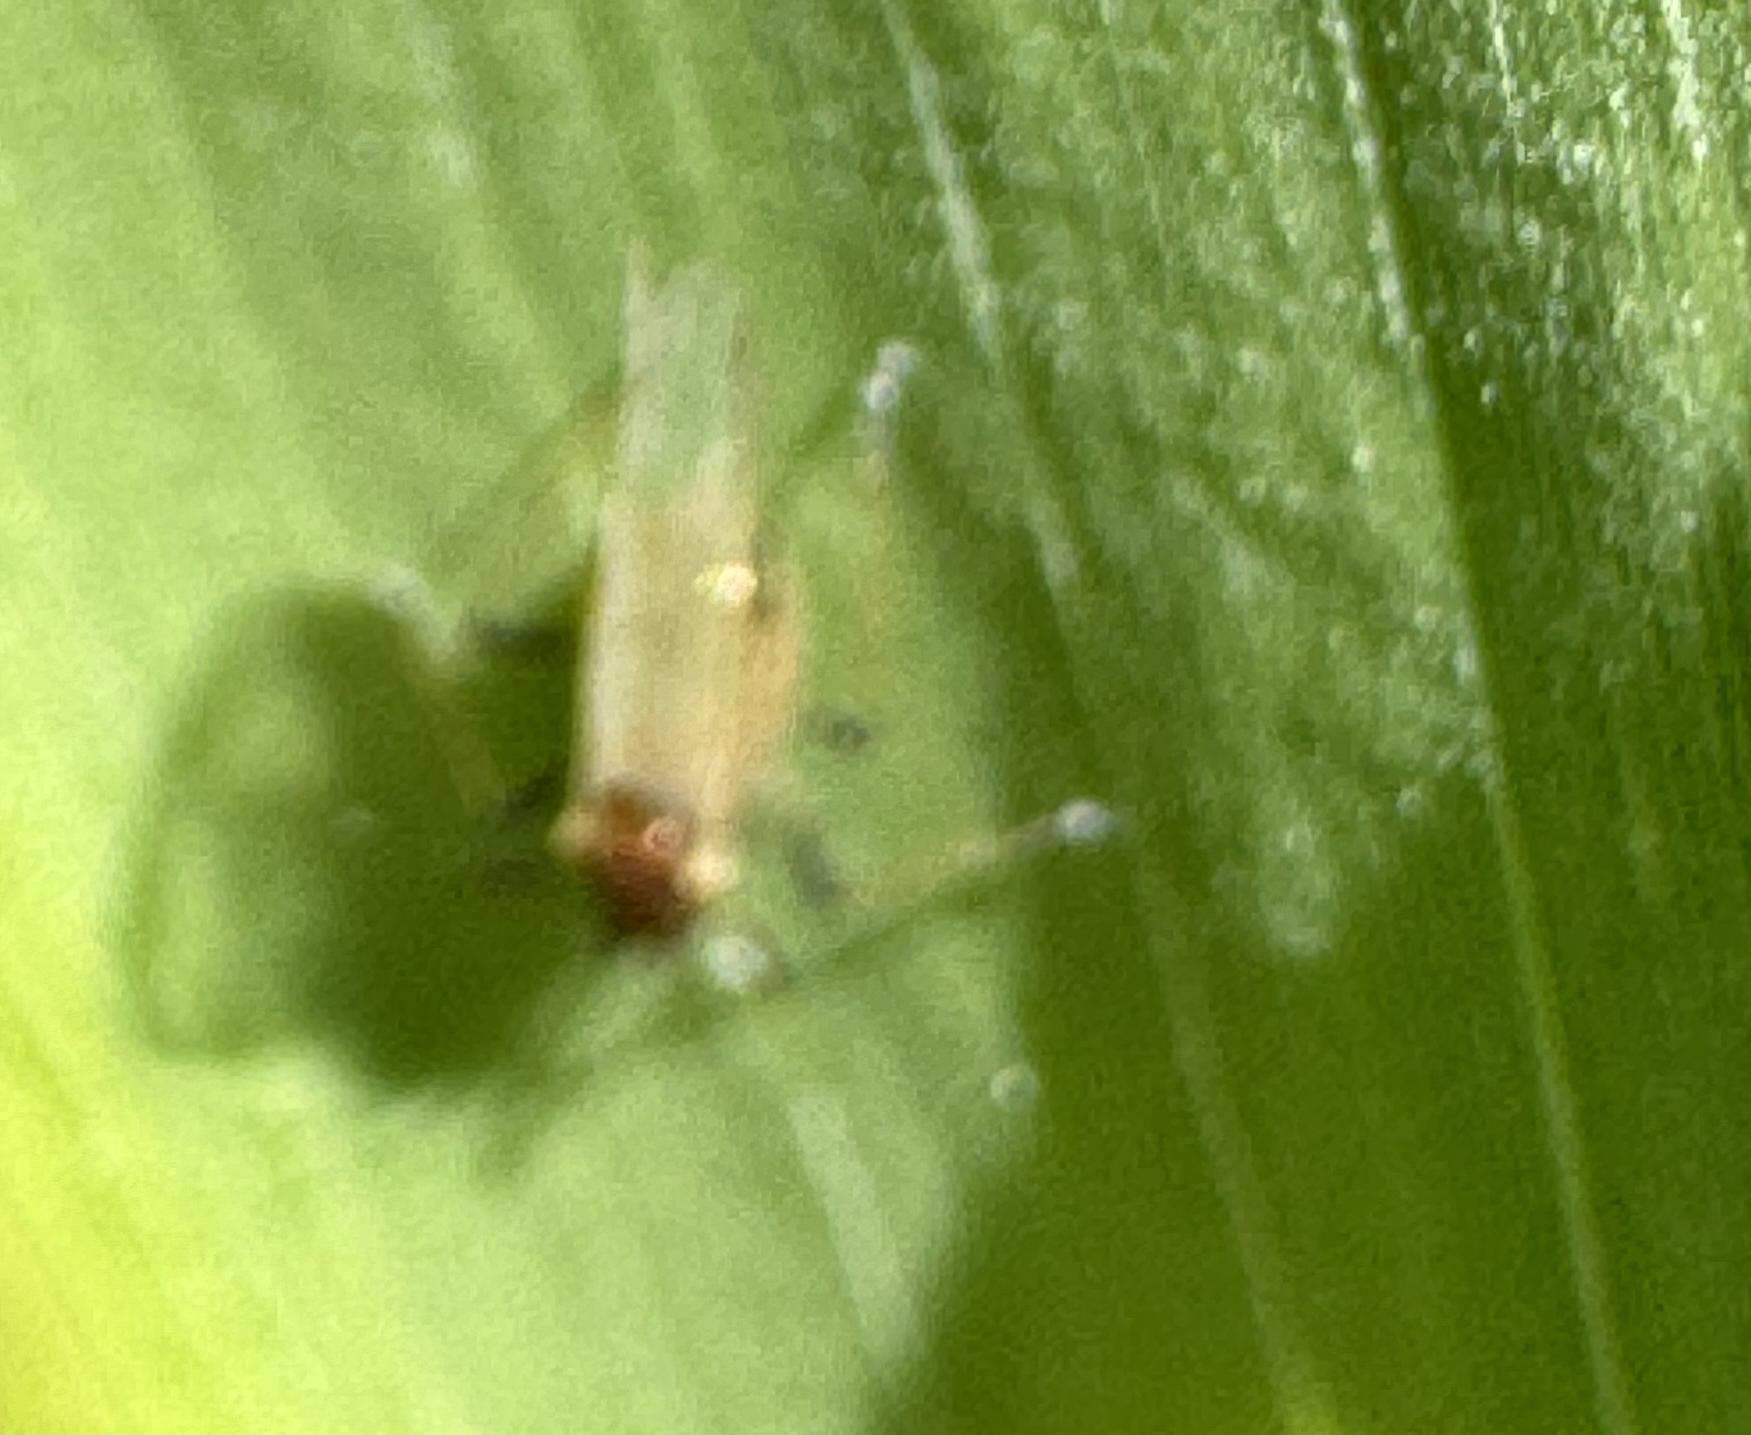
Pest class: english_grain_aphid